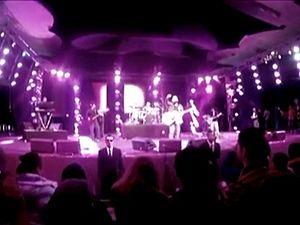
Trazendo a Arca est un groupe de gospel évangélique brésilien.